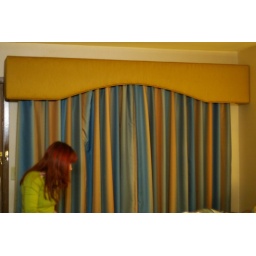
jenn and the colorful curtains in the econo lodge in farmingdale, new jersey.